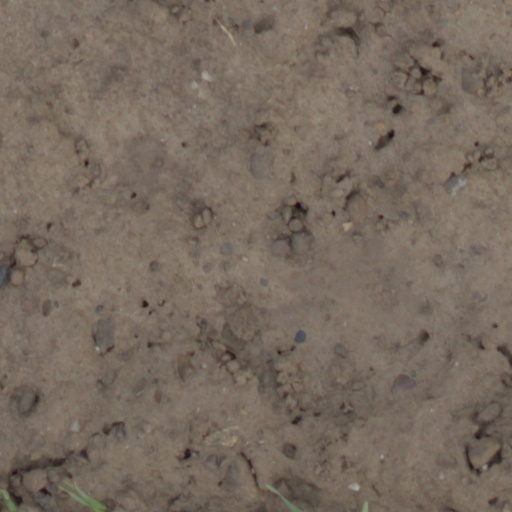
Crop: wheat